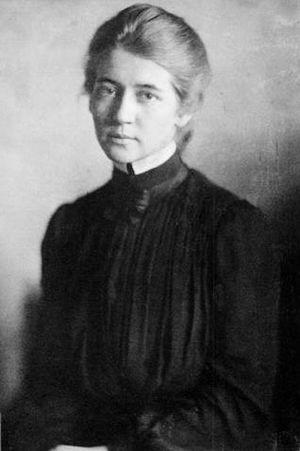
Violet Oakley est une artiste peintre et la première femme américaine à recevoir une commande publique pour une peinture murale. Dès le début du XXe siècle, elle est reconnue comme une pionnière de la décoration murale, domaine alors exclusivement réservé aux hommes. Elle excelle dans les peintures murales et les vitraux abordant des thèmes historiques ou inspirés de la littérature dans le style de la Renaissance. En 1905, elle devient la première femme à recevoir la médaille d'or de l'Académie des beaux-arts de Pennsylvanie.